Martha Remmert

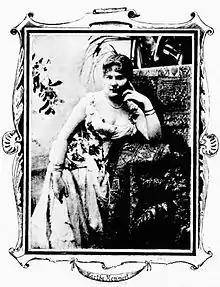

Martha Remmert (4 August 1853 – 24 January 1941) was a German classical pianist, music educator, conductor and music writer.